Desperado (Rihanna song)

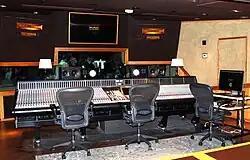
"Desperado" was recorded at the Westlake Beverly Recording Studios in Los Angeles.

Work on "Desperado" continued during Schultz and Monroe's stay in the house, where they were joined by Rihanna, James Fauntleroy and Derrus Rachel for the final result. For the developing process of the song, Schultz, who also produced it, commented, "One thing led to another and she cut it but I actually never really presented the record to her. Hey but if I did, I would’ve probably been like, "Hey, this is Rihanna. This is crazy." He intended to create a song that puts the listener in a mood, remarking how it has an "alternative vibe but still has urban undertones but it’s guitar and dirty live bass."